All Nations Café

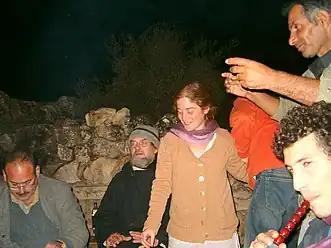
Palestinians and Israelis celebrating at an All Nations Café gathering, Ein Haniya, November 27, 2007

The All Nations Café was a cultural hospitality project founded by a team of Israelis, Palestinians and internationals in East Jerusalem, near the Garden of Gethsemane in 2003, during the Second Intifada.